Typhoon Gay

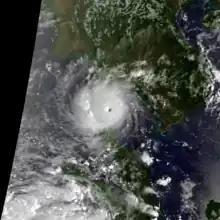
Gay at its initial peak intensity on 3 November, hours before making landfall in the Malay Peninsula

After changing little in intensity for much of 6 November, Gay strengthened as the ridge to its north intensified and the previous restrictions to its outflow diminished. The storm moved due west through a small fetch of warmer waters, fueling the process of intensification over the next 42 hours. Based on estimates provided through the use of the Dvorak technique, the JTWC assessed Gay to have attained its peak intensity as a Category 5-equivalent cyclone with winds of 260 km/h (160 mph) early on 8 November. Around this time, the IMD estimated that the storm had three-minute sustained winds of 230 km/h (145 mph), classifying Gay as a modern-day super cyclonic storm. Additionally, the agency estimated the cyclone's central pressure to have decreased to 930 mbar (hPa; 27.46 inHg). Around 1800 UTC, Gay made landfall over a sparsely populated area near Kavali, India, in Andhra Pradesh. Upon coming ashore, the storm's eye was about 20 km (12 mi) wide, with gale-force winds within 95 km (60 mi) of the center. Now over land, Gay no longer had access to warm waters, causing it to weaken to a tropical storm less than twelve hours after this landfall. The storm continued to deteriorate while moving across India, before it completely dissipated over Maharashtra on 10 November.